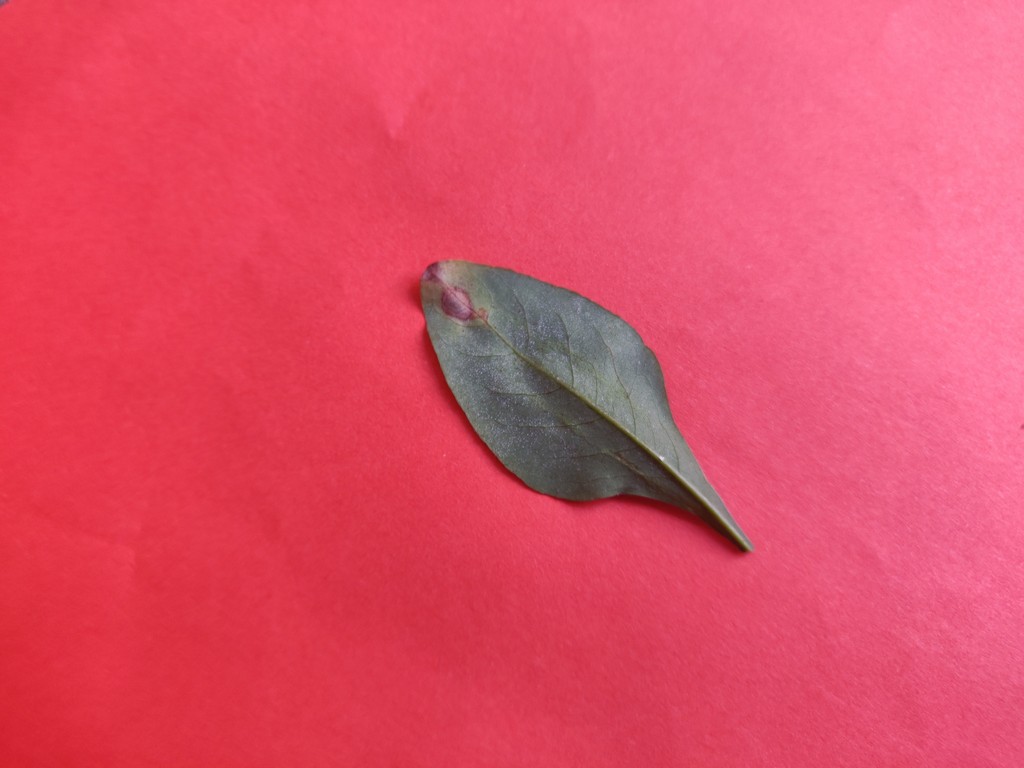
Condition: Unhealthy
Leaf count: single
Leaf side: back